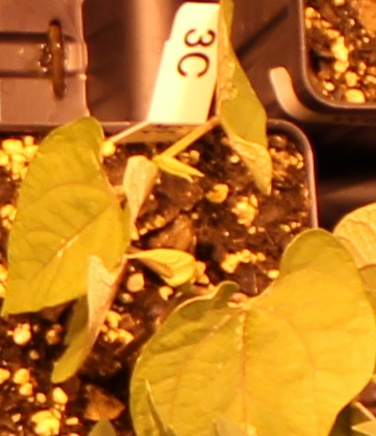
Label: Blackbean